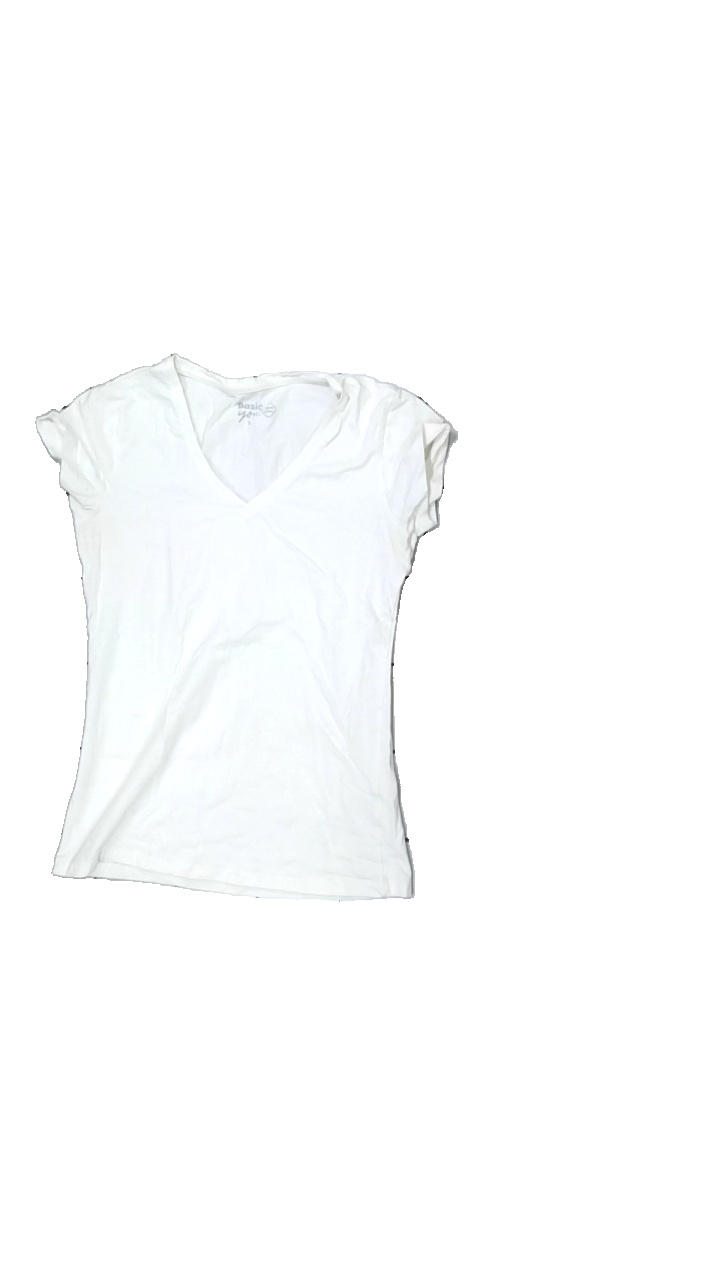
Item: T-shirt (Ladies)
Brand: Basic You
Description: vit t-shirt
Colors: White
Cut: V-collar
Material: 100% bomull
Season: All
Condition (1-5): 2
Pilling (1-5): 3
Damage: gul i krage
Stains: Major
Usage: Recycle
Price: <50